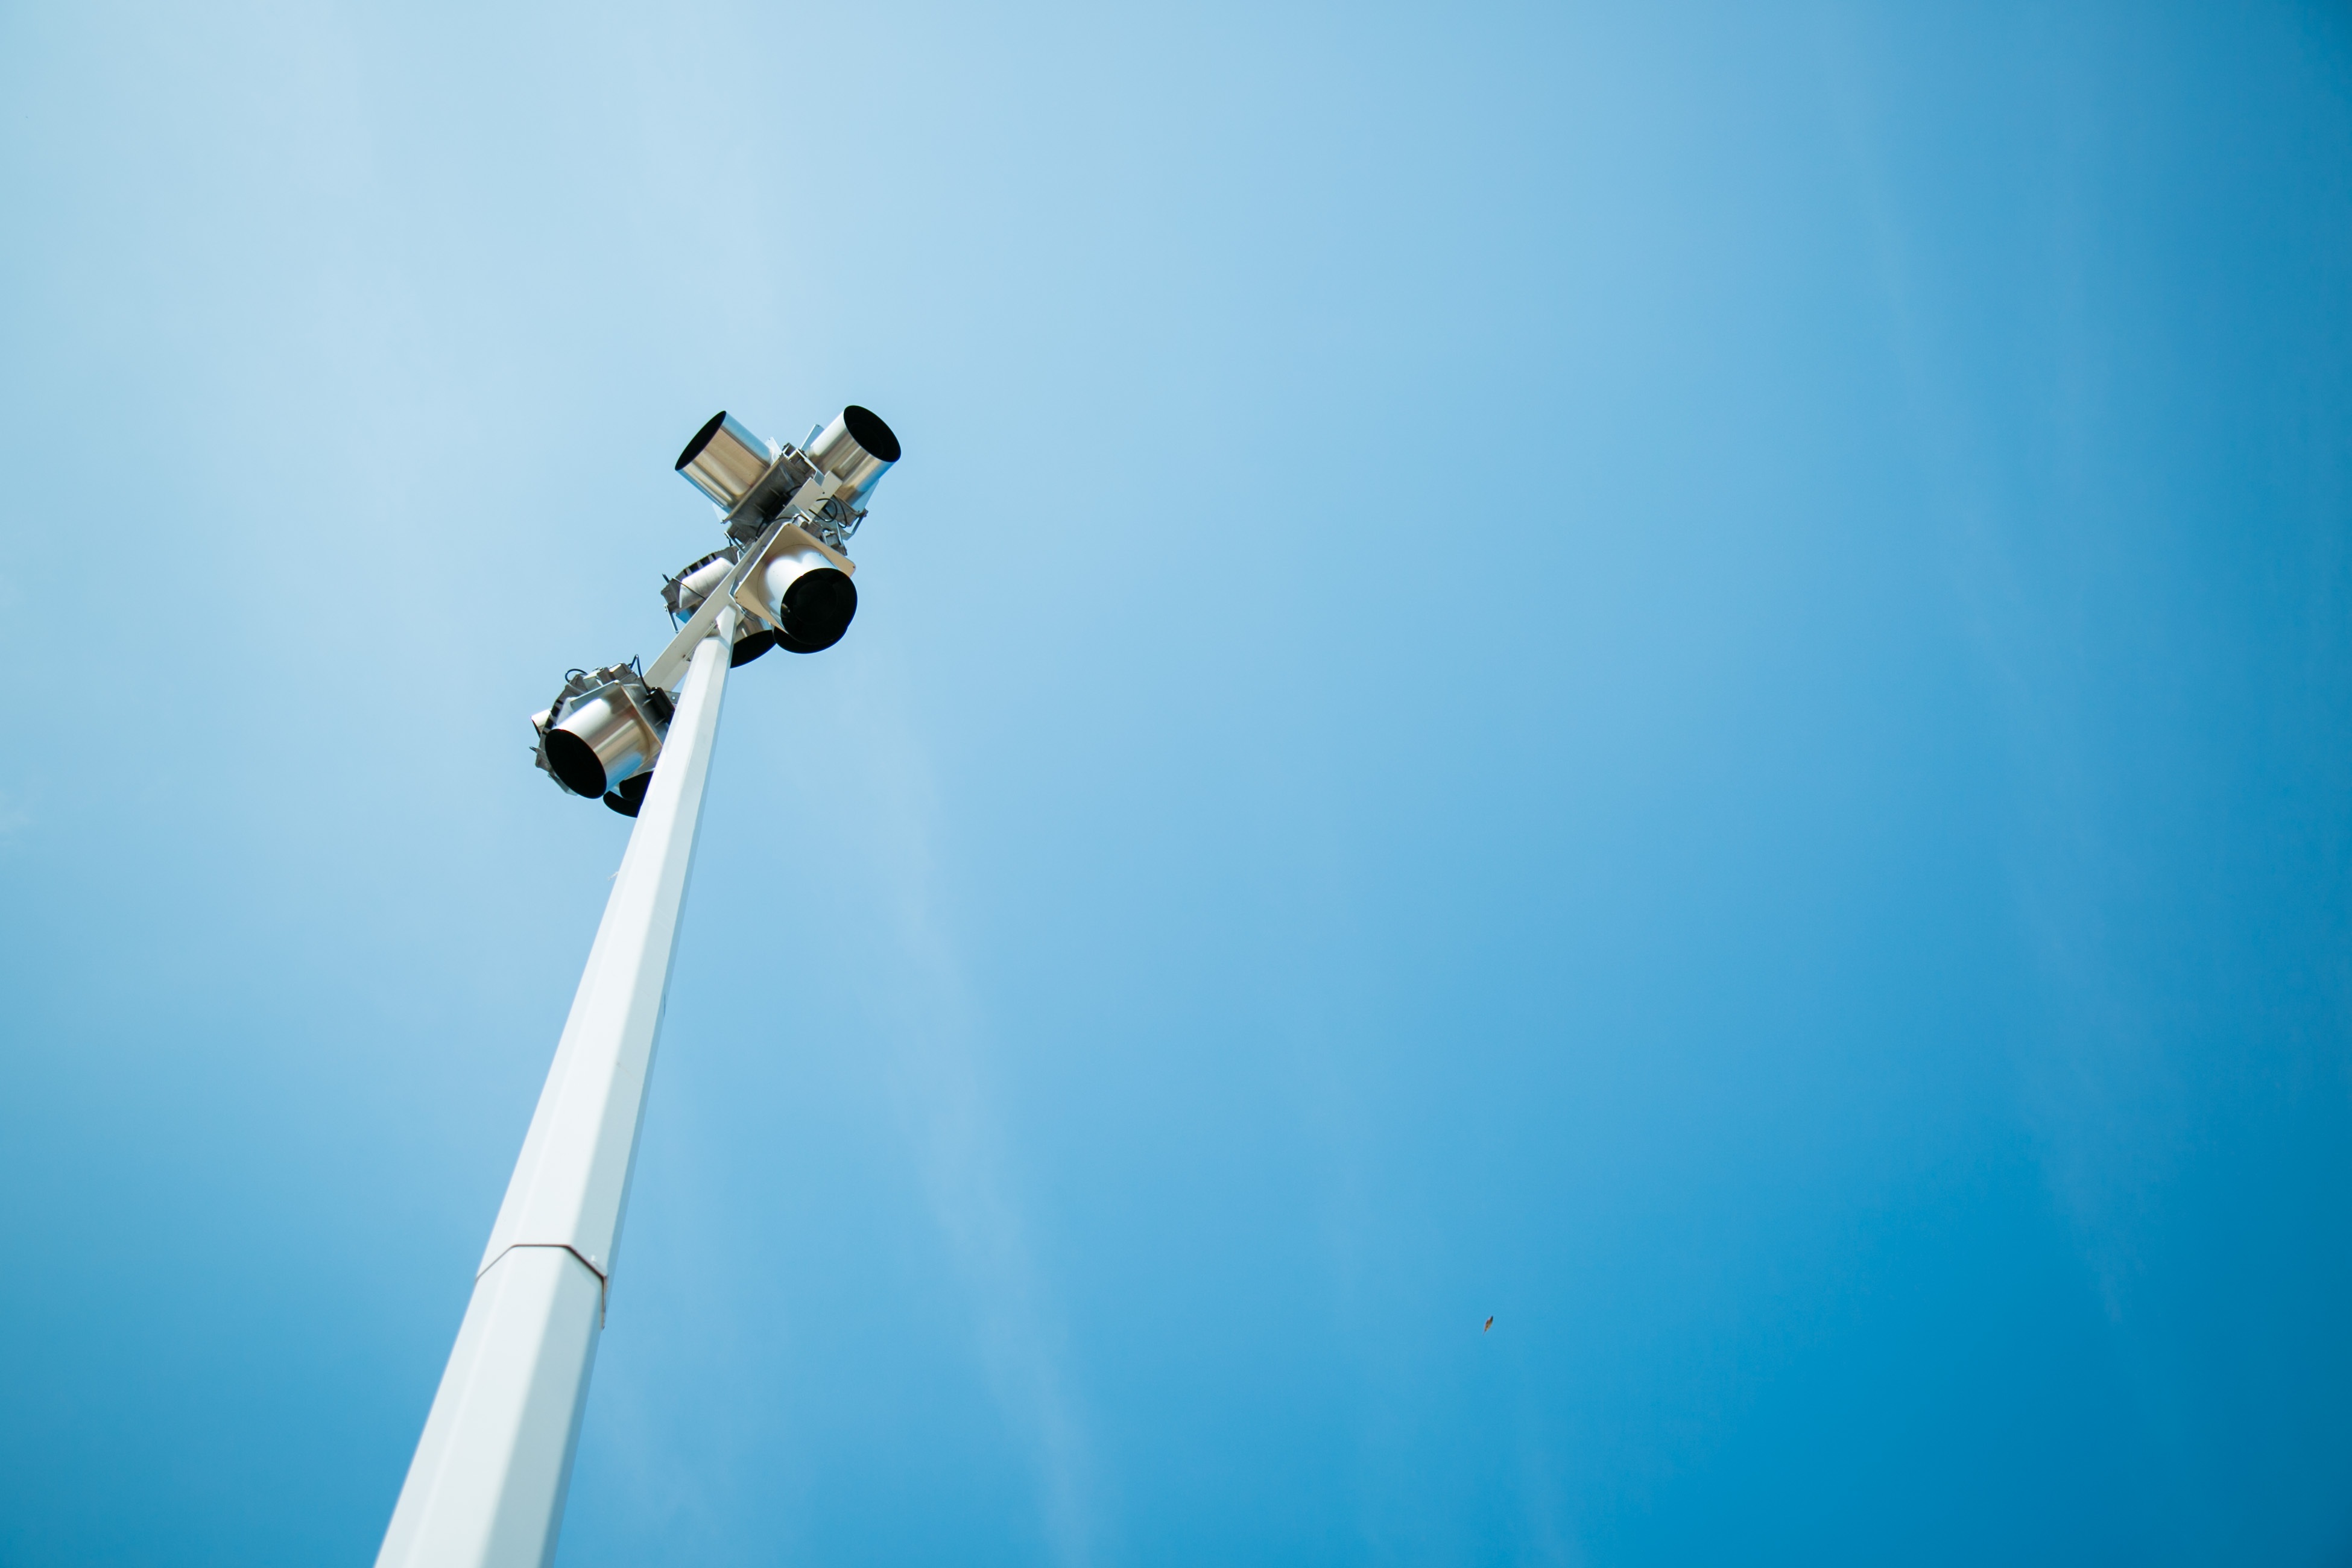
water, sky, wind, weather, fresh, blue, street light, lighting, blue sky, background, simple, sunny days, atmosphere of earth